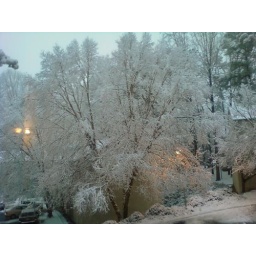
My favorite tree all covered in snow pure white snow